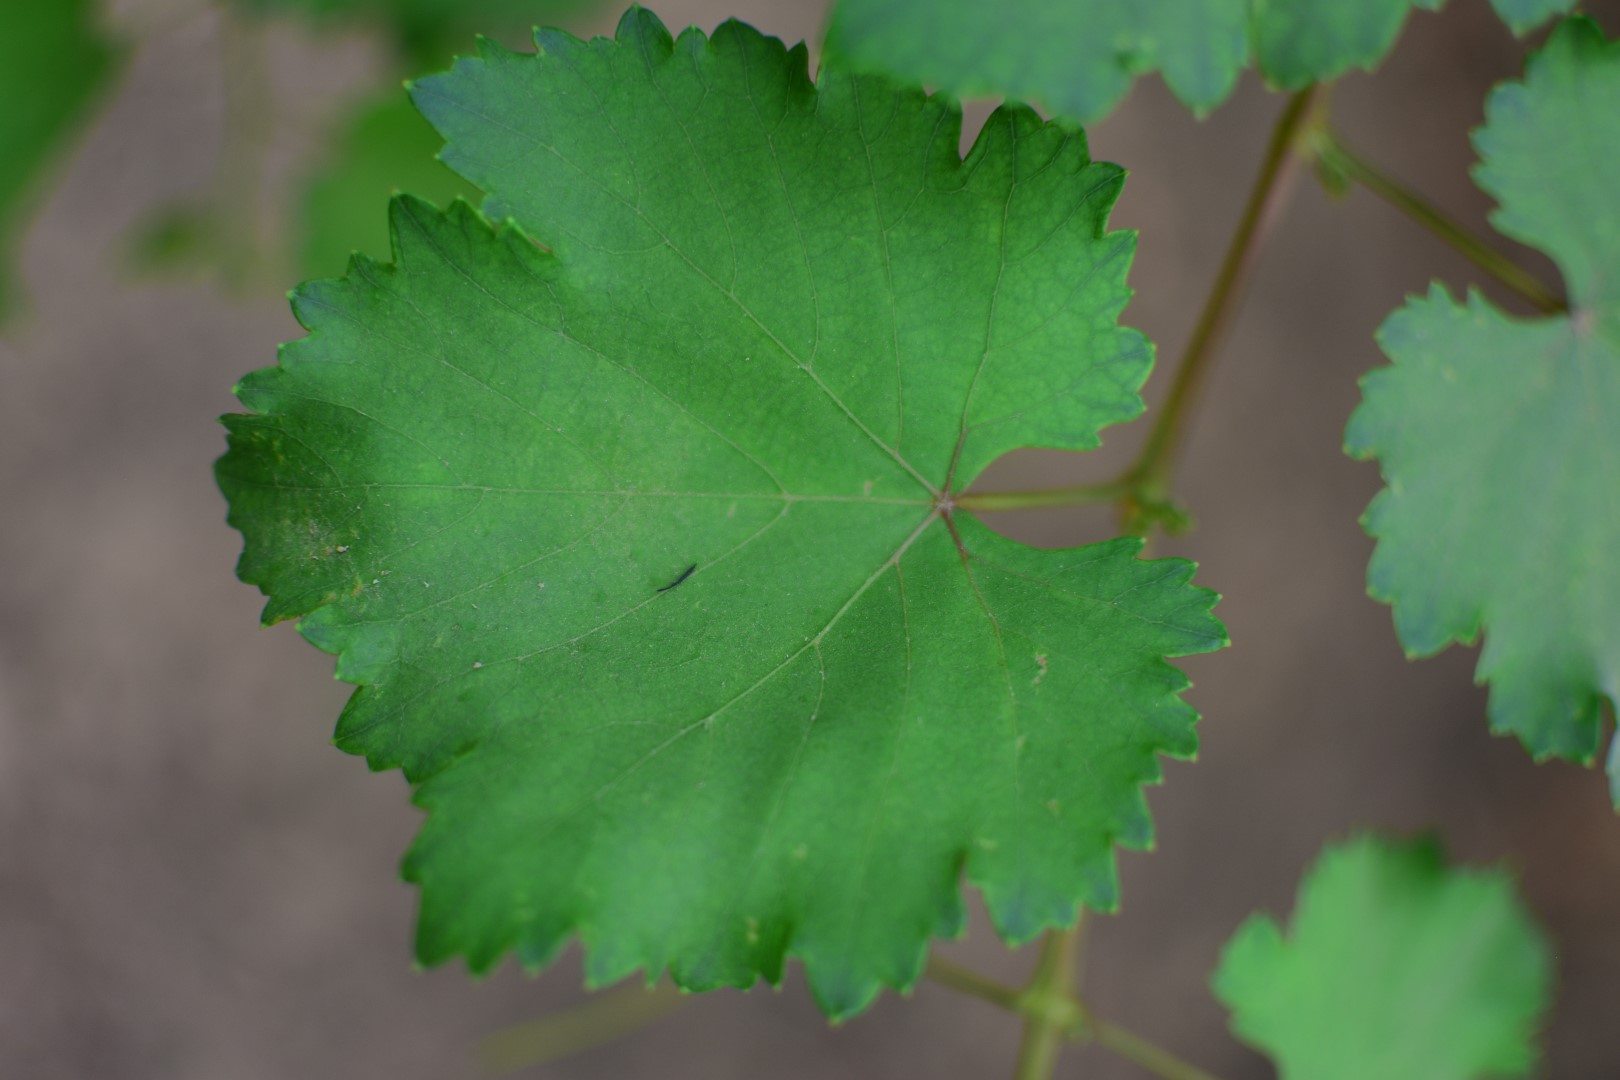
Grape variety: Kamali